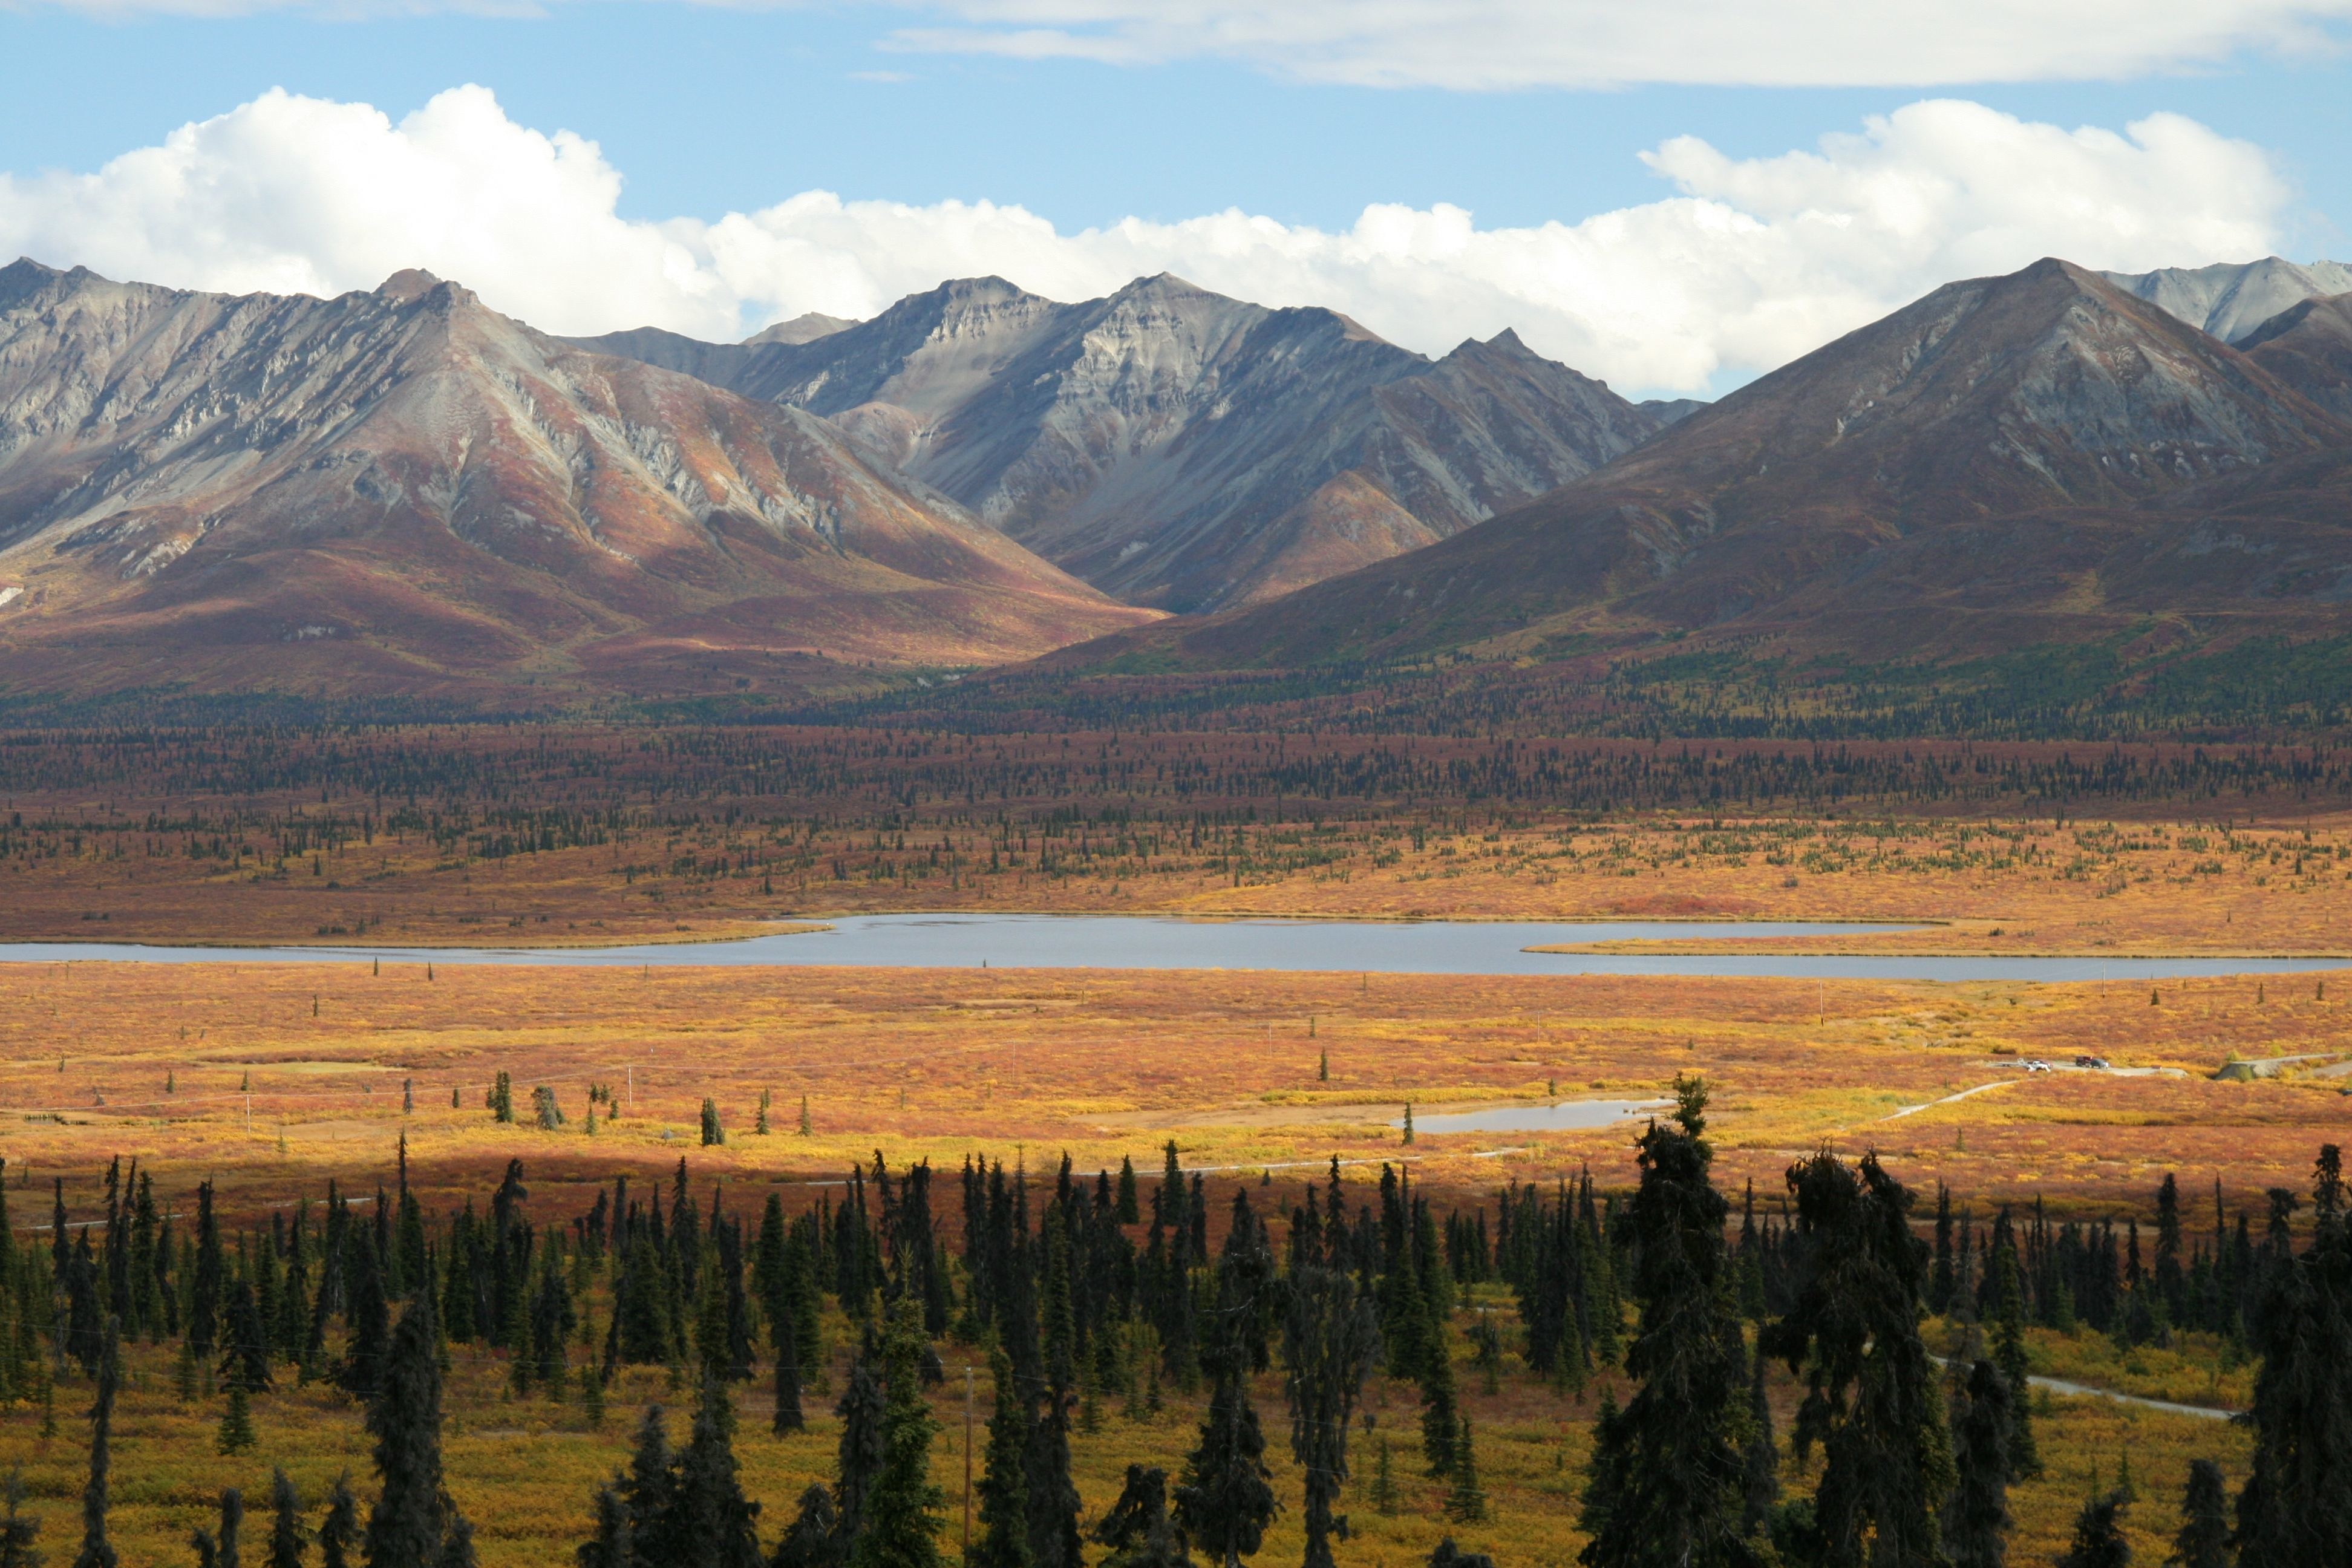
landscape, tree, nature, forest, grass, wilderness, mountain, snow, morning, hill, lake, valley, mountain range, pond, autumn, ridge, plain, trees, mountains, plateau, fell, habitat, alaska, loch, ecosystem, tundra, landform, natural environment, geographical feature, atmospheric phenomenon, mountainous landforms